New World Alliance

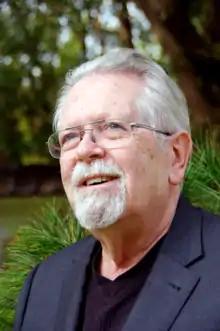
Academic J. Gordon Melton said the Alliance attempted to combine left- and right-wing perspectives.

Many attempts have been made to describe the Alliance's approach to transformational politics. Cultural critic Annie Gottlieb interviewed an Alliance member who said its goal was "to embody a new holistic vision of politics in America." Futurists Jessica Lipnack and Jeffrey Stamps said the Alliance was attempting to introduce values into politics that had traditionally been outside it. British Green activist Sara Parkin named some of those values, including "healing," "rediscovery," and "spirituality." Scholar J. Gordon Melton and his colleagues focused on the Alliance's commitment to combining supposed opposites – left and right, personal and political. Citing the ancient Greek concept of Paideia, Alliance chair Bob Olson told an interviewer that the Alliance wanted to build a society where every institution was geared to developing people's abilities and potentials.